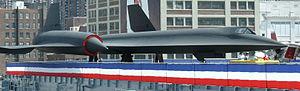
L’USS Intrepid (CV-11) est un porte-avions de classe Essex de l’United States Navy. Il fut mis en service le 16 août 1943 et il est le quatrième navire de l’US Navy à porter ce nom. Il participa à la Seconde Guerre mondiale dans le théâtre du Pacifique, ainsi qu'à la guerre du Viêt Nam. En outre, il fut navire récupérateur pour les missions spatiales des programmes Mercury et Gemini de la NASA.